52nd Sikhs (Frontier Force)

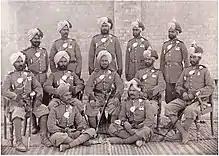
Indian Officers, 52nd Sikhs (Frontier Force), Kohat, 1905.

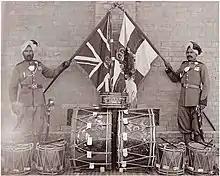
With regimental flags, Kohat, 1905.

After the First World War, the 52nd Sikhs were grouped with the 51st, 53rd and 54th Sikhs, and the two battalions of Guides Infantry to form the 12th Frontier Force Regiment in 1922. The 52nd Sikhs became 2nd Battalion (Sikhs) of the new regiment. During the Second World War, 2 FF fought with distinction in the Malayan Campaign, where its Commanding Officer Lieutenant Colonel Arthur Edward Cumming, was awarded the Victoria Cross for outstanding valour. The battalion was captured by the Japanese after the British surrender at Singapore in February 1942. It was re-raised in 1946. In 1947, the Frontier Force Regiment was allotted to Pakistan Army. 2 FF was back in action in 1948, when it fought in the Kashmir War against India. In 1956, the Frontier Force Rifles and the Pathan Regiment were merged with the Frontier Force Regiment, and 2 FF was redesignated as 4 FF. During the Indo-Pakistan War of 1965, the battalion fought in the Sialkot Sector, while during the Indo-Pakistan War of 1971, it fought with great courage in the Battle of Hilli in East Pakistan. For exceptional valour, Major Muhammad Akram was awarded the Nishan-i-Haider, Pakistan's highest gallantry award.